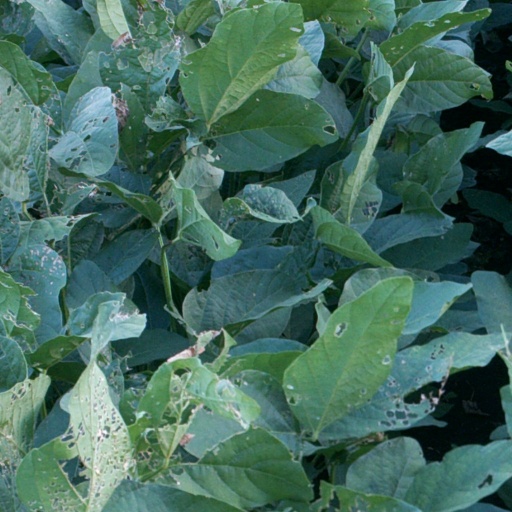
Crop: soybean